Peak District

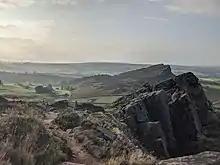
Looking southeast over the Roaches and Hen Cloud

Gritstone outcrops at Stanage Edge and The Roaches, are recognised as some of the finest rock climbing sites in the world. Limestone is more unstable but provides many testing climbs. Thor's Cave was explored in the early 1950s by Joe Brown and others. Eleven limestone routes there are listed by the BMC, ranging in grade from Very Severe to E7, and several more have been claimed since the guidebook's publication; a few routes are bolted.